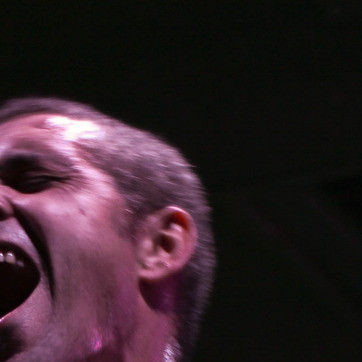
Material: hair